Bislig

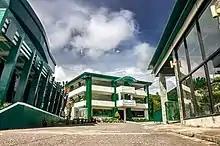
De La Salle John Bosco College

Barangay Mangagoy is the center of trade and industry of the city which has a population of roughly 50,000 and is the largest barangay in population in the entire province of Surigao del Sur. Espiritu Street and the adjacent areas is colloquially often referred simply to as 'Barrio' by the locals. It is where most of commercial activity in Mangagoy is located. It houses national and local banks, restaurants, and service centers. There are also accommodating inns and hotels, as well as motorized tricycles, jeepneys, and buses ply its concrete roads and highways.